Fragtime

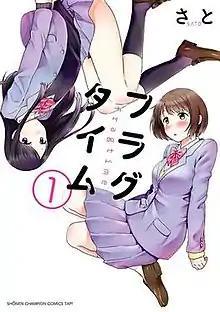
Cover of "Fragtime" volume 1 by Akita Shoten

is a Japanese "yuri" manga series by Sato. It was serialized online via Akita Shoten's Manga Cross website between 2013 and 2014. It was collected in two "tankōbon" volumes. The manga is licensed in North America by Seven Seas Entertainment. An original video animation adaptation by Tear Studio and East Fish Studio was released on November 22, 2019 in Japan.